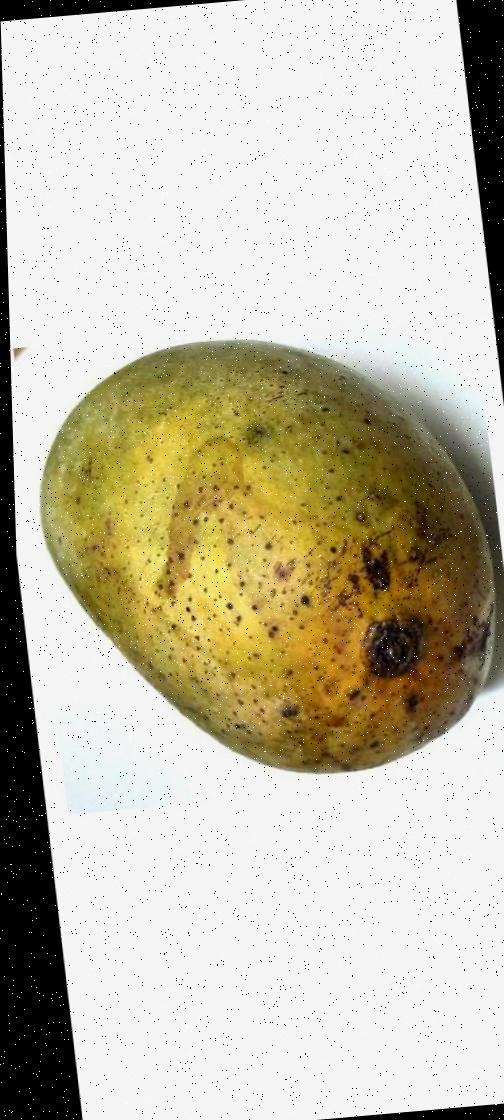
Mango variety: Fazli Classic